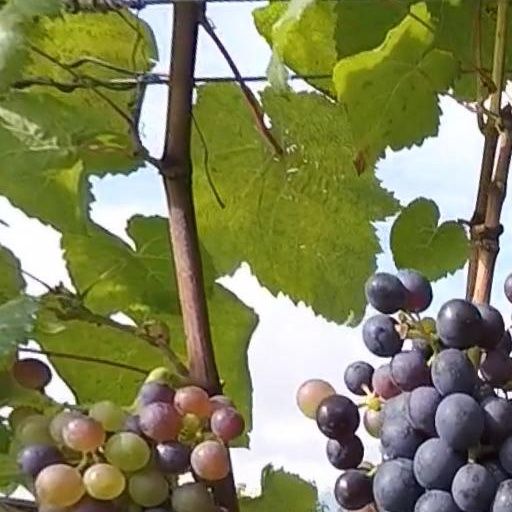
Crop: grape